Silvio Berlusconi

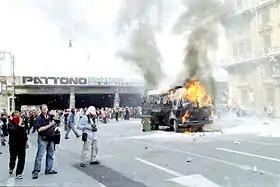
The strong riots during the 27th G8 summit in Genoa, between Italian police and anti-globalization movement, which caused the death of two protesters

"Berlusconismo" ('Berlusconism') is a term used in Italian media and political analysts to describe the political positions of Berlusconi. The term arose in the 1980s, with a strongly positive meaning, as a synonym for entrepreneurial optimism. According to the definition given by the online vocabulary of the Italian Encyclopedia Institute, "Berlusconismo" has a wide range of meanings, all having their origins in the figure of Berlusconi, and the political movement inspired by him: the "thought movement", but also to "social phenomenon", and the phenomenon "of custom", which is bound to his entrepreneurial and political figure. The term is also used to refer to a certain "laissez-faire" vision supported by him, not in the economy and markets but in relation to politics. According to Berlusconi's political and entrepreneurial opponents, "Berlusconismo" is only a form of demagogy that is comparable to Italian fascism, in part because Berlusconi defended aspects of the regime of Benito Mussolini, although he criticised the Manifesto of Race, the Fascist Racial Laws, and the alliance with Nazi Germany. In 2013, he returned to calling Mussolini a good leader whose biggest mistake was signing up to the Holocaust in Italy and the extermination of the Jews. Contrastingly, his supporters compare "Berlusconismo" to French Gaullism and Argentinian Peronism.